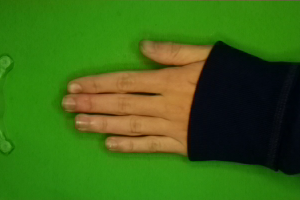
Label: paper